452 Fifth Avenue

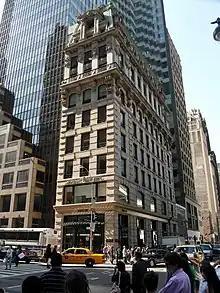
View of the Knox Building from 40th Street, with the glass HSBC Tower behind it

In 1901, Edward Knox acquired the Kip mansion at the southwest corner of Fifth Avenue and 40th Street, across from the vacant site of the Croton Reservoir, later the New York Public Library Main Branch. The Central Realty, Bond and Trust Company was reported in the media as the buyer, but it was acting on behalf of Knox. The "Real Estate Record and Guide" reported that the Knox purchase, along with that of the Gorham Manufacturing Company at Fifth Avenue and 36th Street, "are interesting indications of the way the tide is setting up 5th avenue". Knox received title to the site that April for $450,000, and he hired John Duncan to extend and remodel the old Kip mansion for commercial use. At the end of the following month, Duncan filed plans for a new 10-story building on the Kip site.